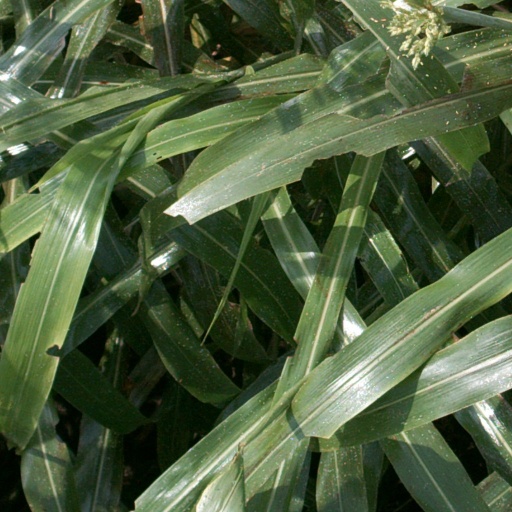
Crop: sorghum